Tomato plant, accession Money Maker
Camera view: bottom (45 deg); turntable rotation: 0 degrees
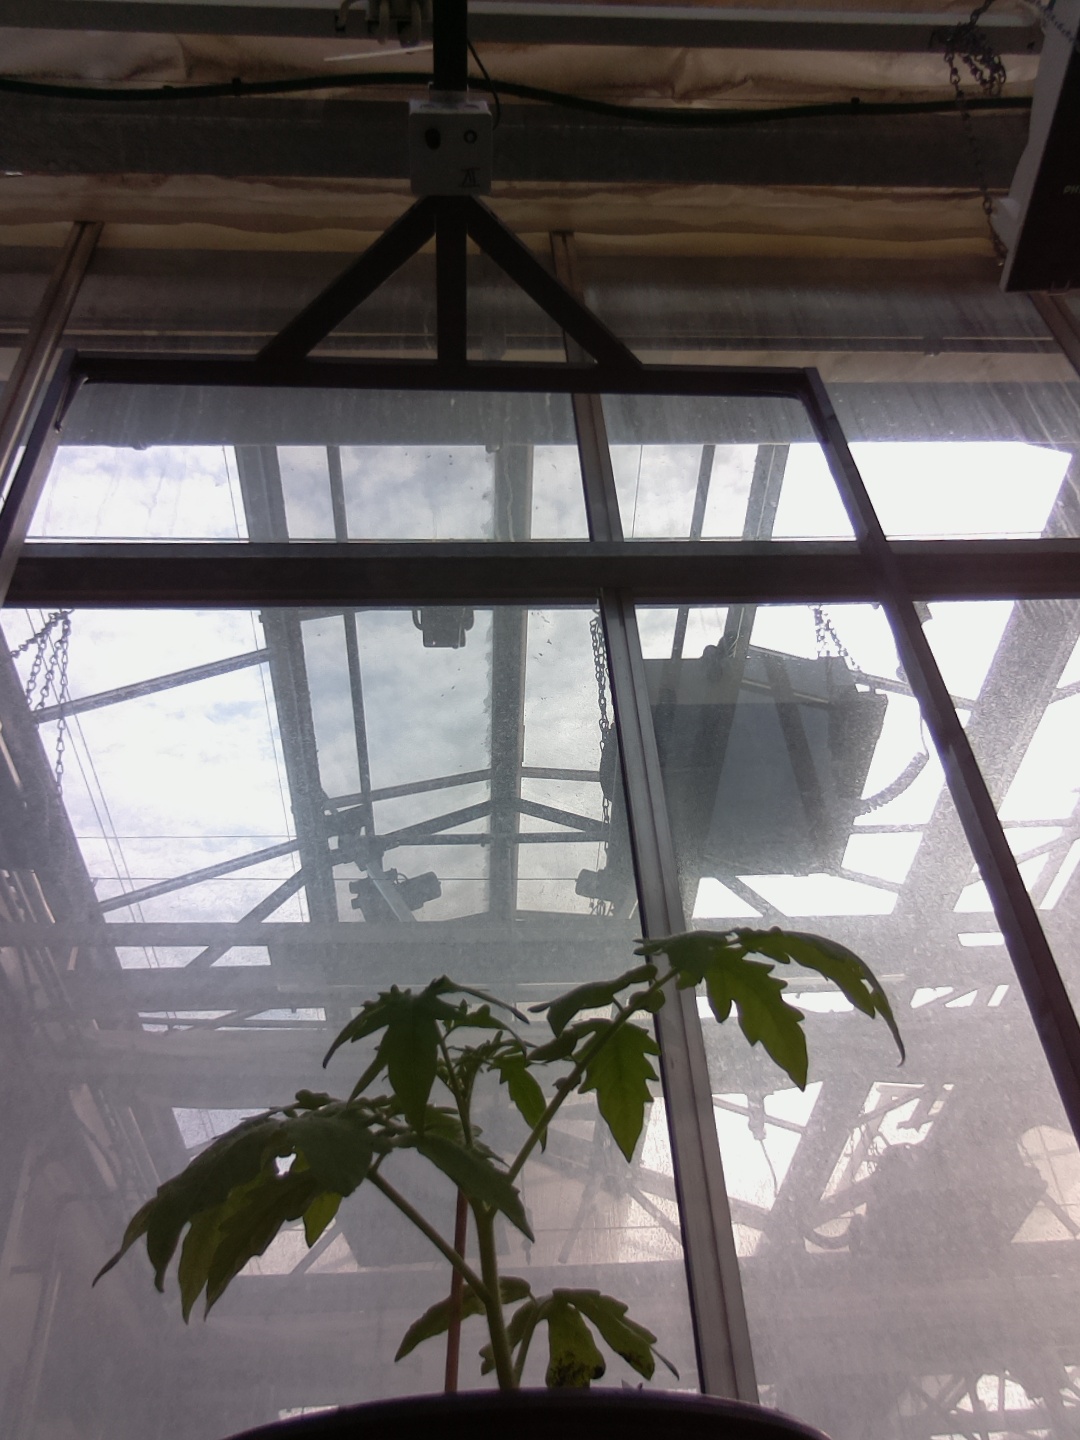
BBCH growth stage 13: 6 of true leaves visible